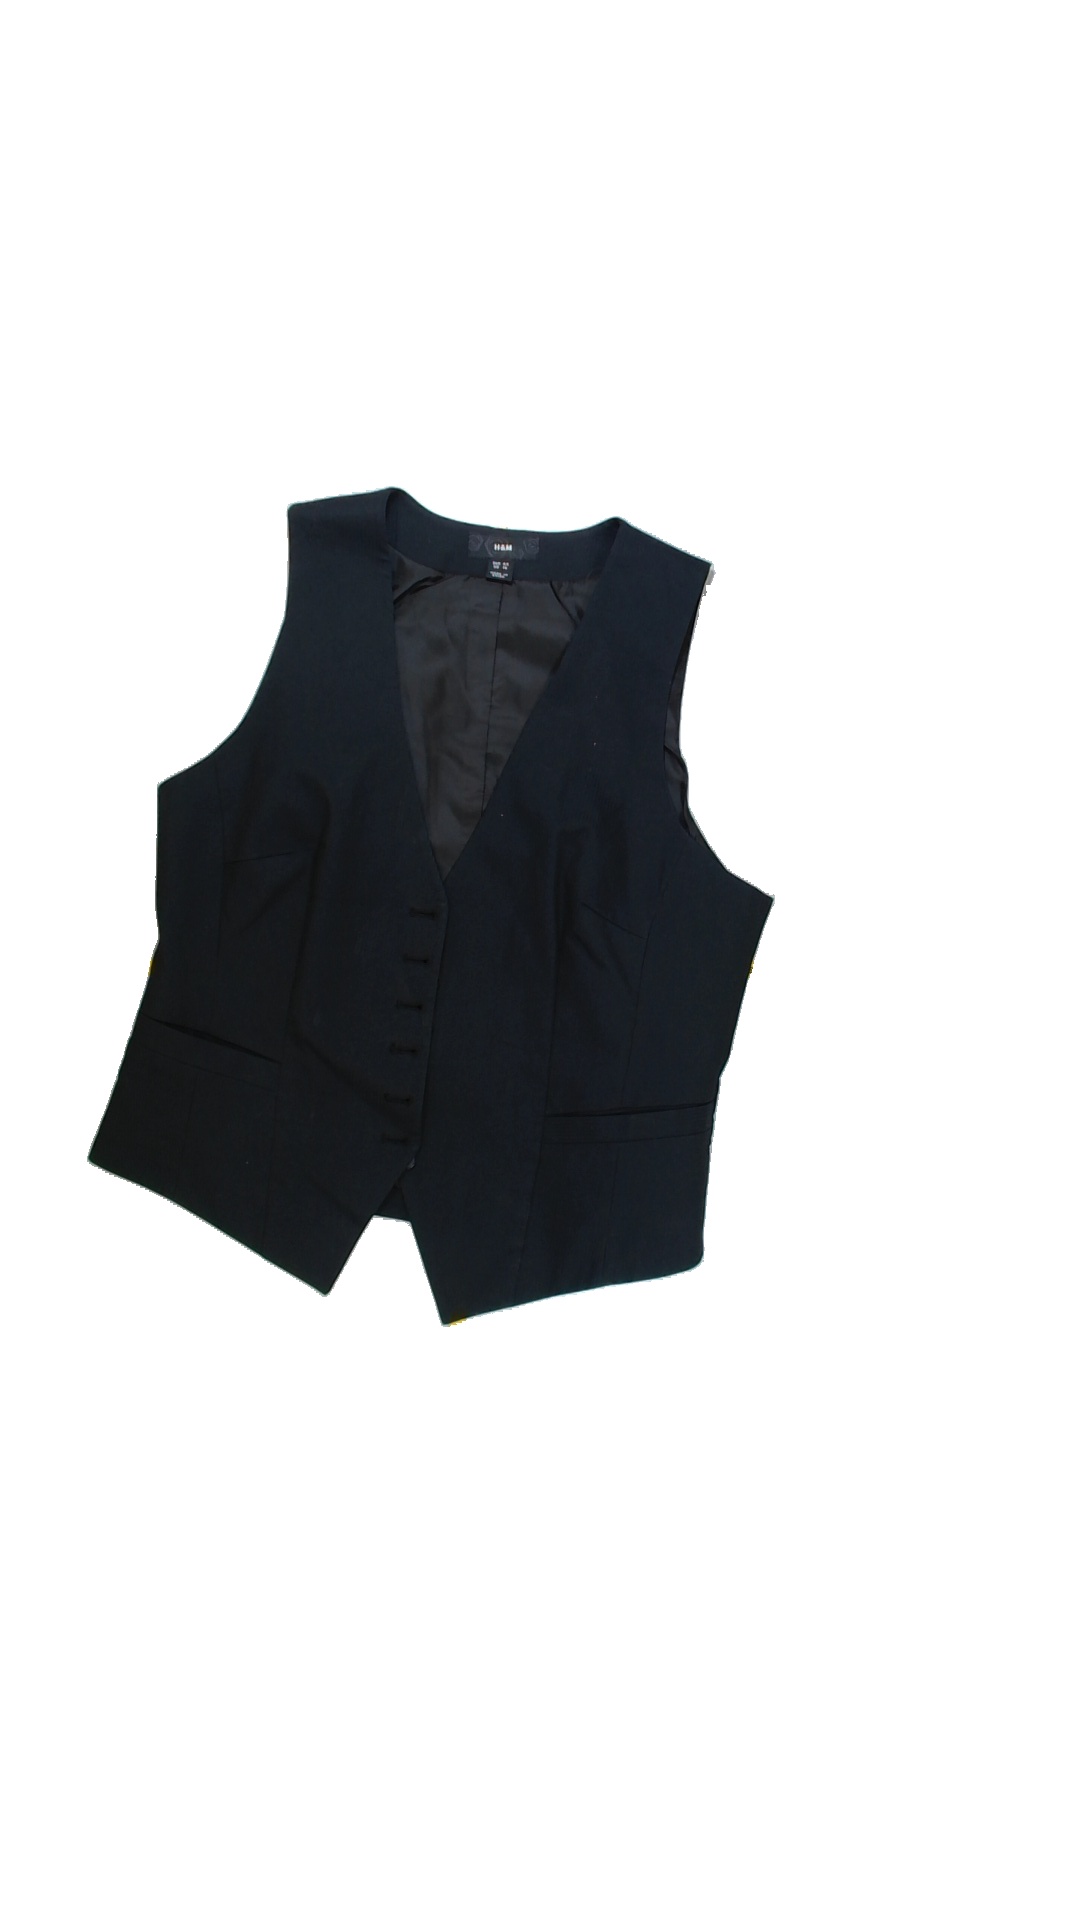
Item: Top (Ladies)
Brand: H&m
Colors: Black
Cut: Regular, Collar
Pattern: Striped
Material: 59% Cott 41% Poly
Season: All
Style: No trend
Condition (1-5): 5
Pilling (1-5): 5
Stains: No
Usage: Reuse
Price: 50-100